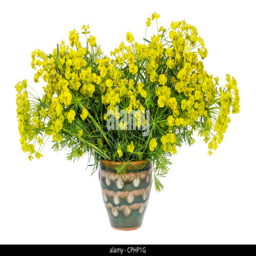
a bouquet from strange plant with many small yellow flowers in a ceramic vase .